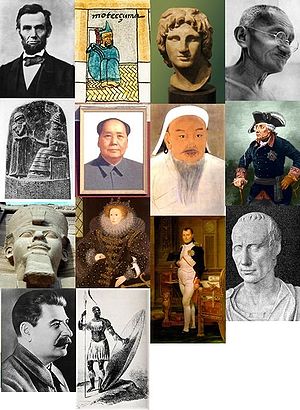
Civilization
De 14 herskere fra venstre og ned: Abraham Lincoln (USA), Montezuma (Azteker), Alexander den Store (Grækenland), "Mahatma" Gandhi (Indien), Hammurabi (Babylon), Mao Tse Tung (Kina), Djengis Khan (Mongoliet), Frederik den Store (Tyskland), Ramses II (Ægypten), Elizabeth I (England), Napoleon Bonaparte (Frankrig), Julius Cæsar (Rom), Joseph Stalin (Rusland), Shaka (Zululand)
Civilization er et computerspil lavet af Sid Meier for spilproducenten Microprose i 1991. Spillets går ud på at opbygge et stort imperium fra bunden. Spillet starter i forhistorisk tid, hvor spilleren skal forsøge at udvide og udvikle deres imperium igennem tidsaldrene indtil nutiden og nær fremtid. Det er generelt anerkendt at dette spil var en pioner inde for sin genre – turbaseret strategi spil. Civilization er det første spil i Civilizationserien. Spillet udkom i 1995 som CivNet, en remake med forbedret grafik og lyd, der understøtter Microsoft Windows 3.1 og Windows 95.